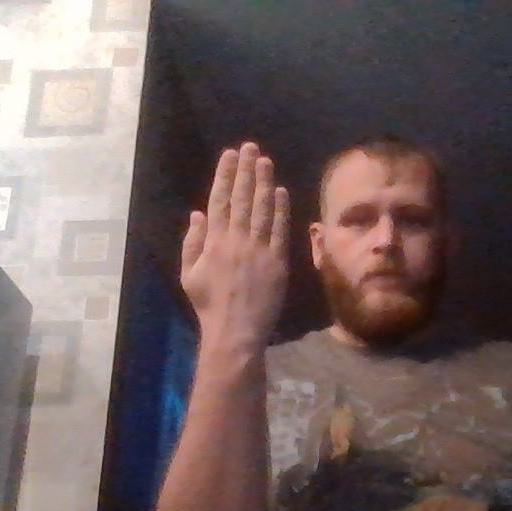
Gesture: stop_inverted